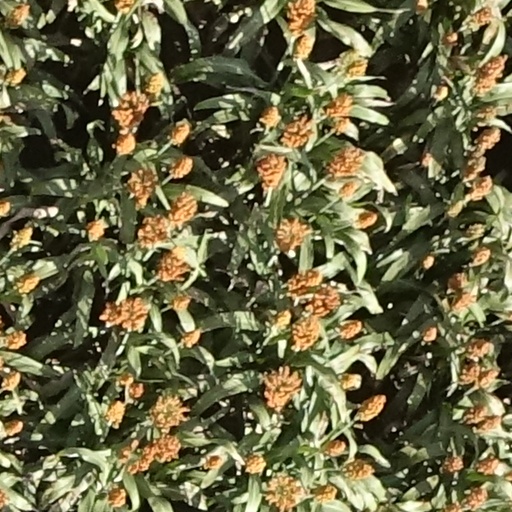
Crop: sorghum